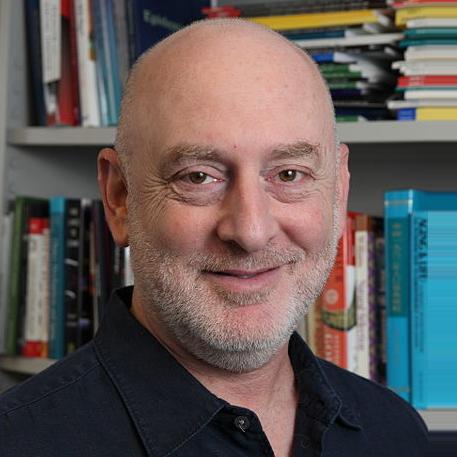
Age: 59